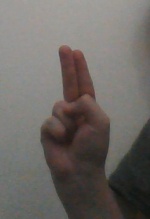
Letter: taa